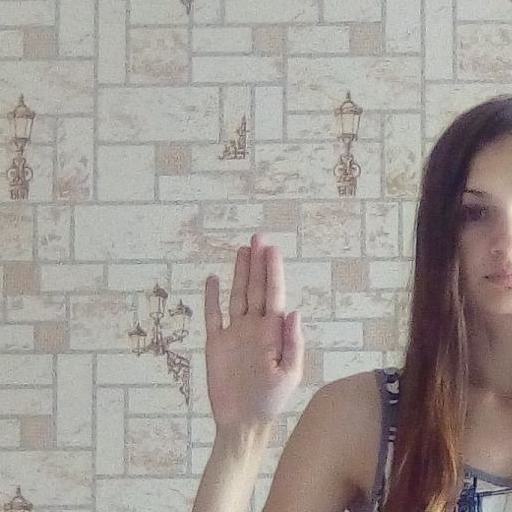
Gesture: stop